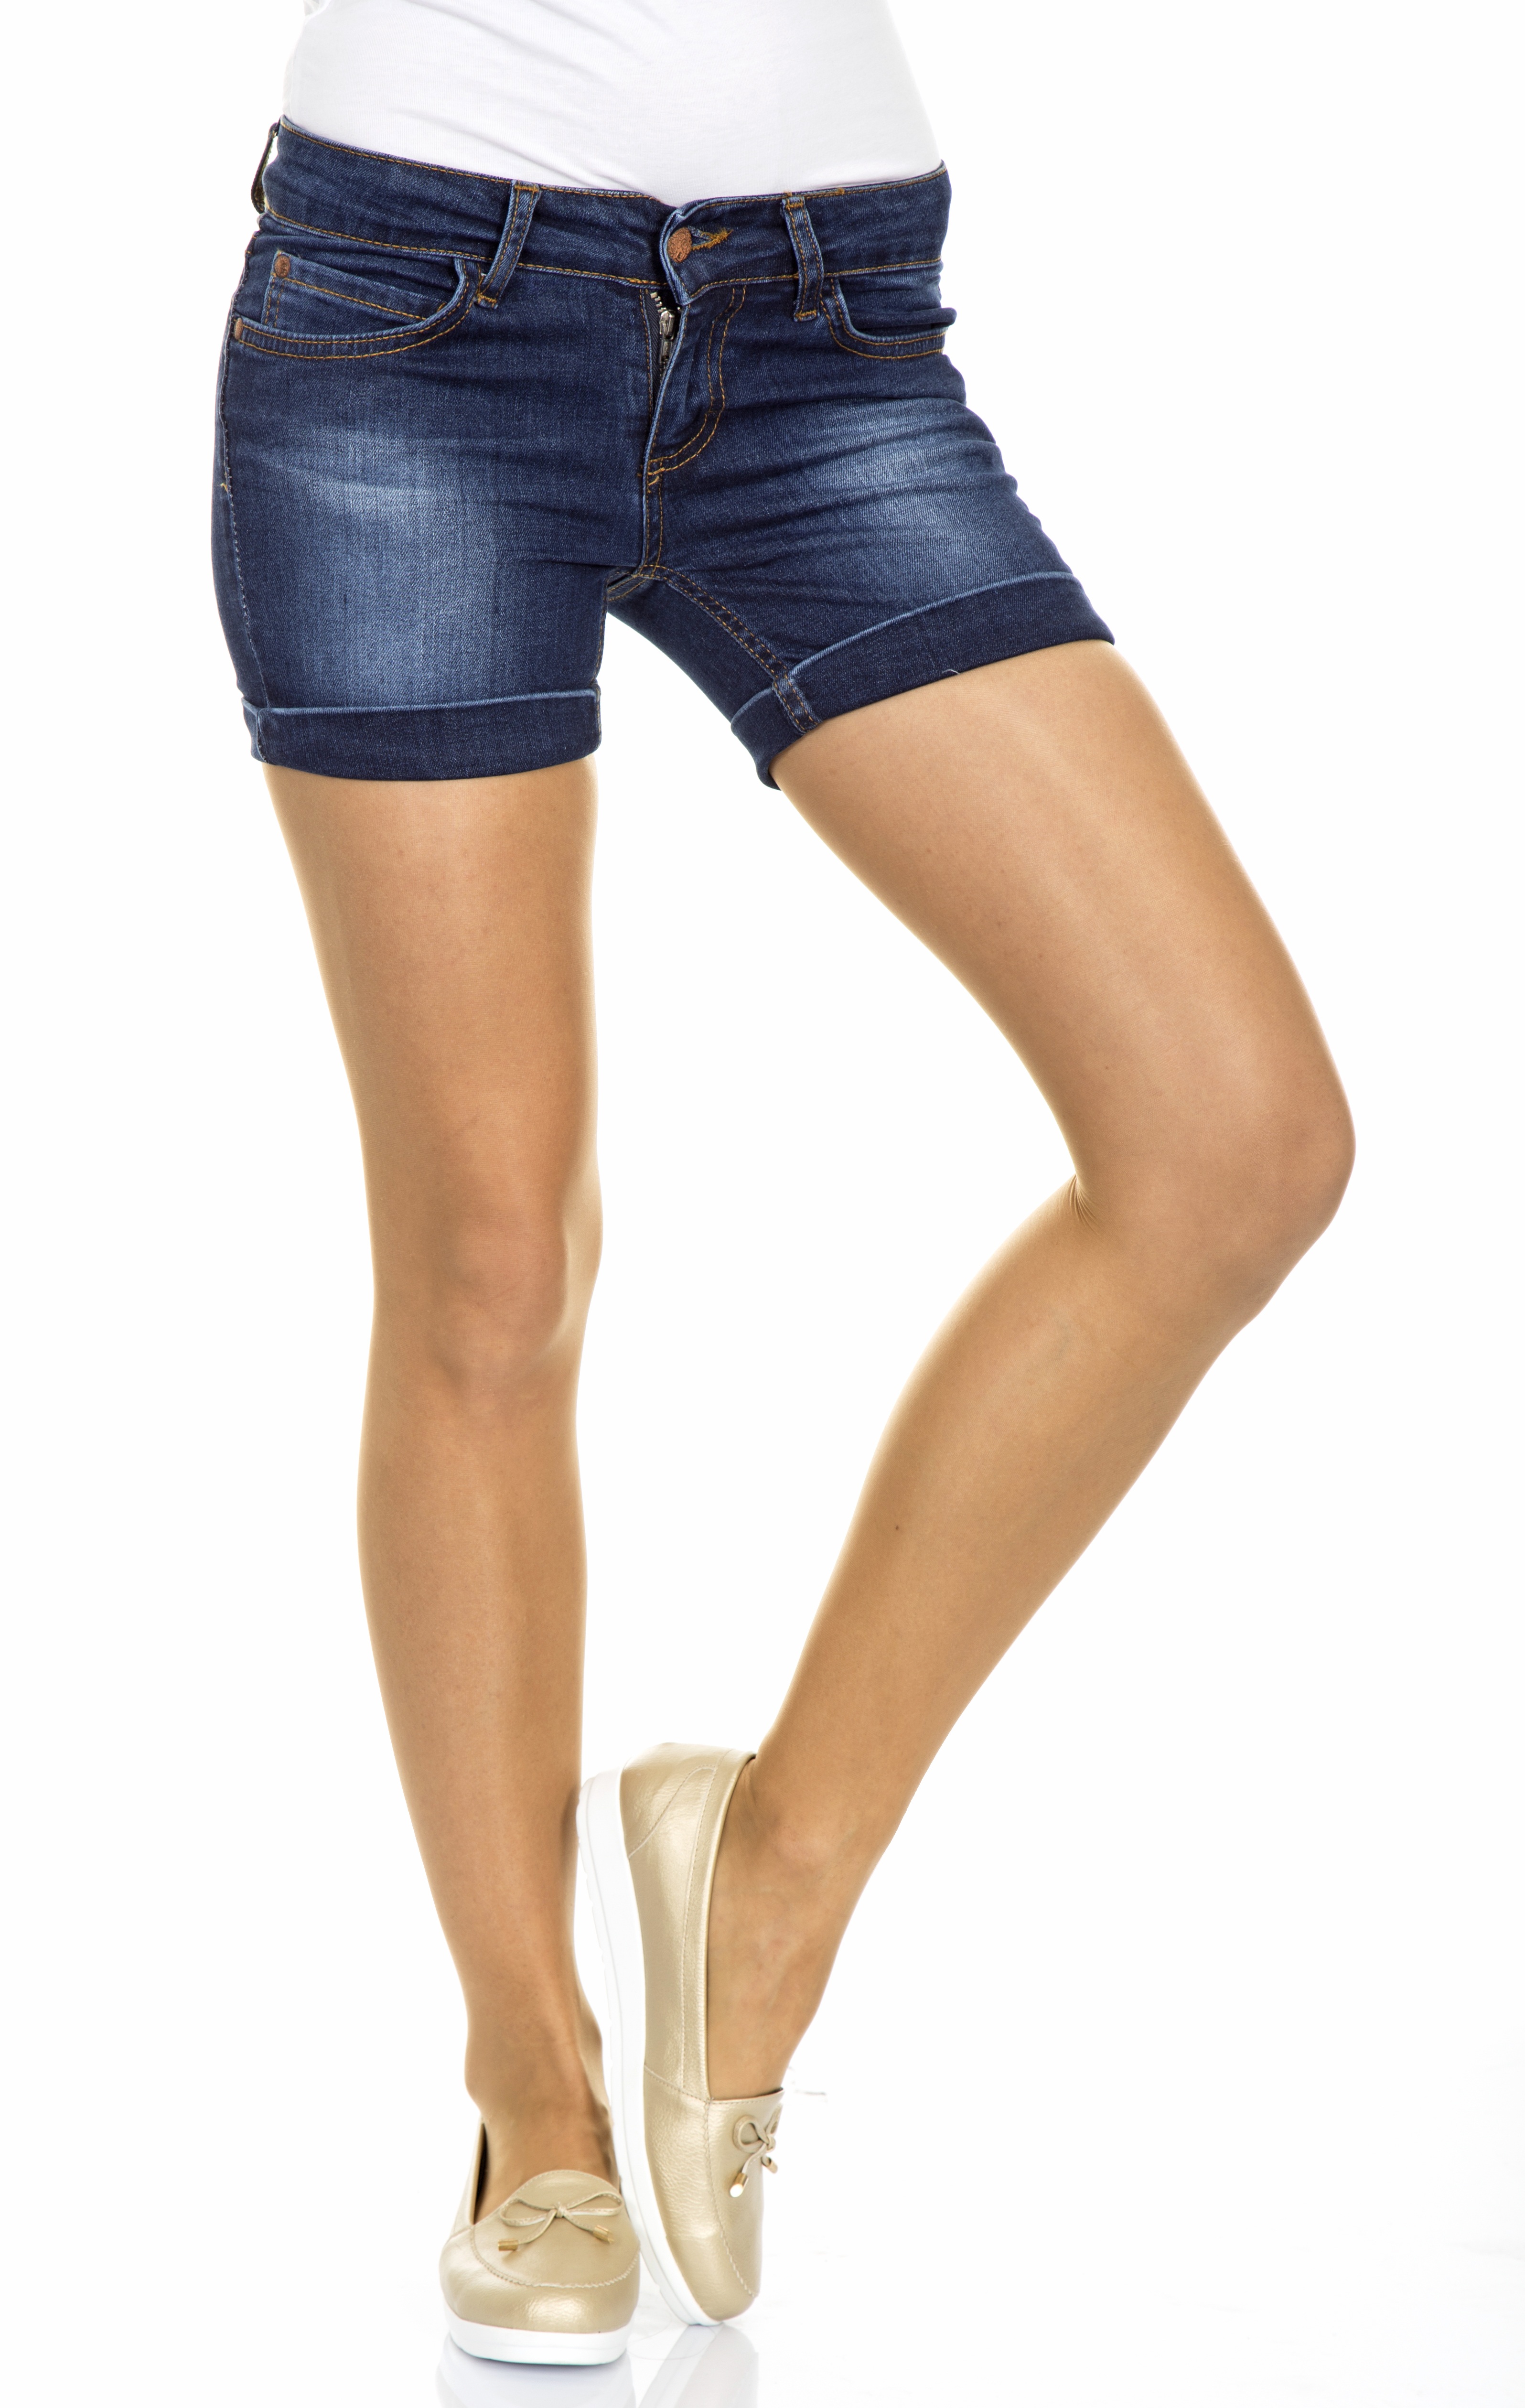
summer, leg, standing, model, young, jeans, spring, studio, fashion, blue, clothing, denim, textile, exposure, design, shorts, thigh, style, pocket, white background, abdomen, dress up, women's, swimsuit bottom, hot legs, girls wear